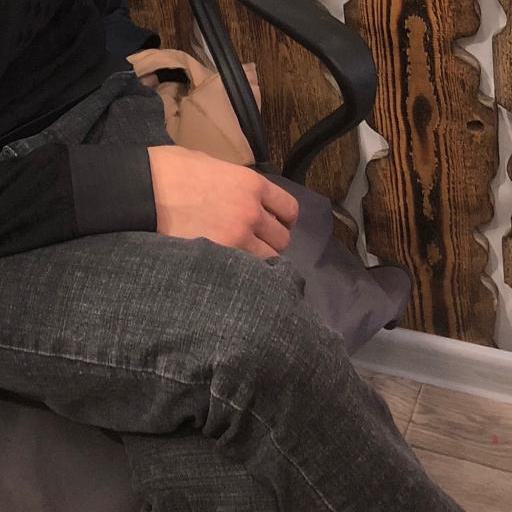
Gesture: no_gesture